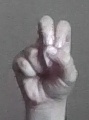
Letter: gaaf